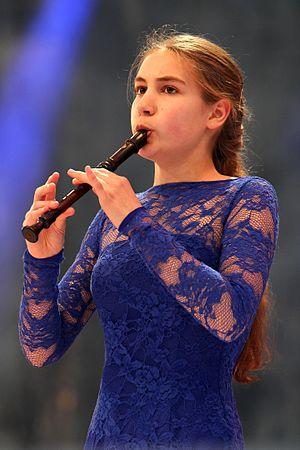
Le Concours Eurovision des jeunes musiciens est un concours de musique organisé par l'Union européenne de radio-télévision depuis 1982. Il est organisé tous les deux ans, en alternance avec le Concours Eurovision des jeunes danseurs, et met en compétition des jeunes musiciens de moins de 19 ans.